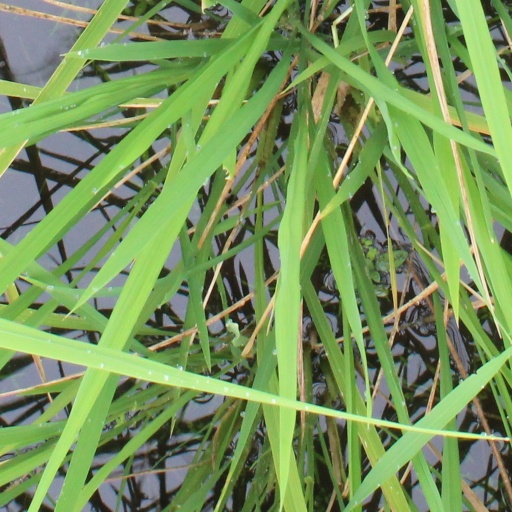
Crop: rice